Danica Grujičić

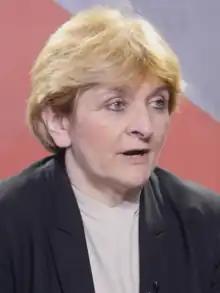
Grujičić in 2019

Danica Grujičić (born 30 August 1959) is a Serbian doctor, neurosurgeon specialist, and politician who served as minister of health from 2022 until 2024.